Kudi Arasu

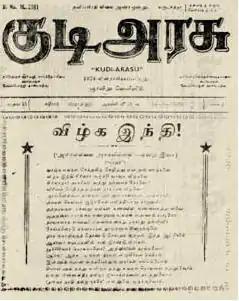
Front page of "Kudi Arasu" (3 September 1939). The headline reads "Veezhga Indhi" (Down with Hindi) during Anti-Hindi agitation of 1937-40

Kudi Arasu (also pronounced as Kudiyarasu; English: Republic) was a Tamil weekly magazine published by Periyar E. V. Ramasamy in Madras Presidency (present-day Tamil Nadu) in India.